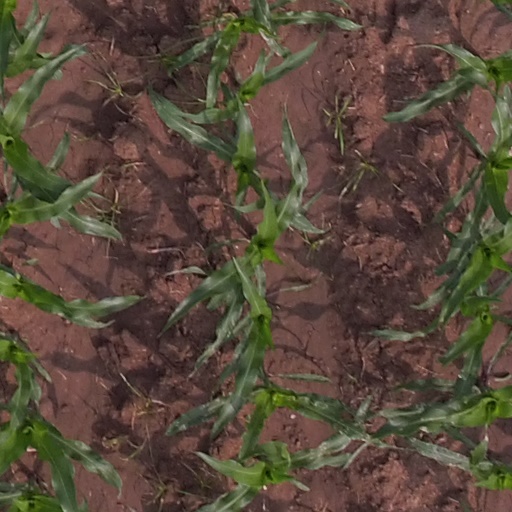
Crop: maize; corn